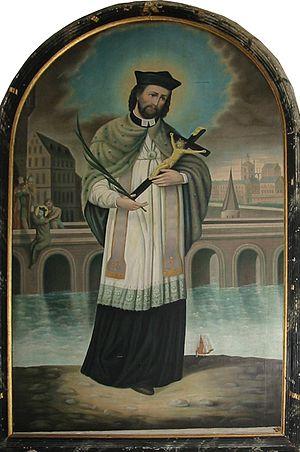
L'église Saint-Georges de Petrovaradin est une église catholique située à Petrovaradin, dans la municipalité de Petrovaradin et sur le territoire de la Ville de Novi Sad, en Serbie. L'église, dont l'origine remonte au tout début du XVIIIᵉ siècle, est inscrite sur la liste des monuments culturels protégés de la République de Serbie.